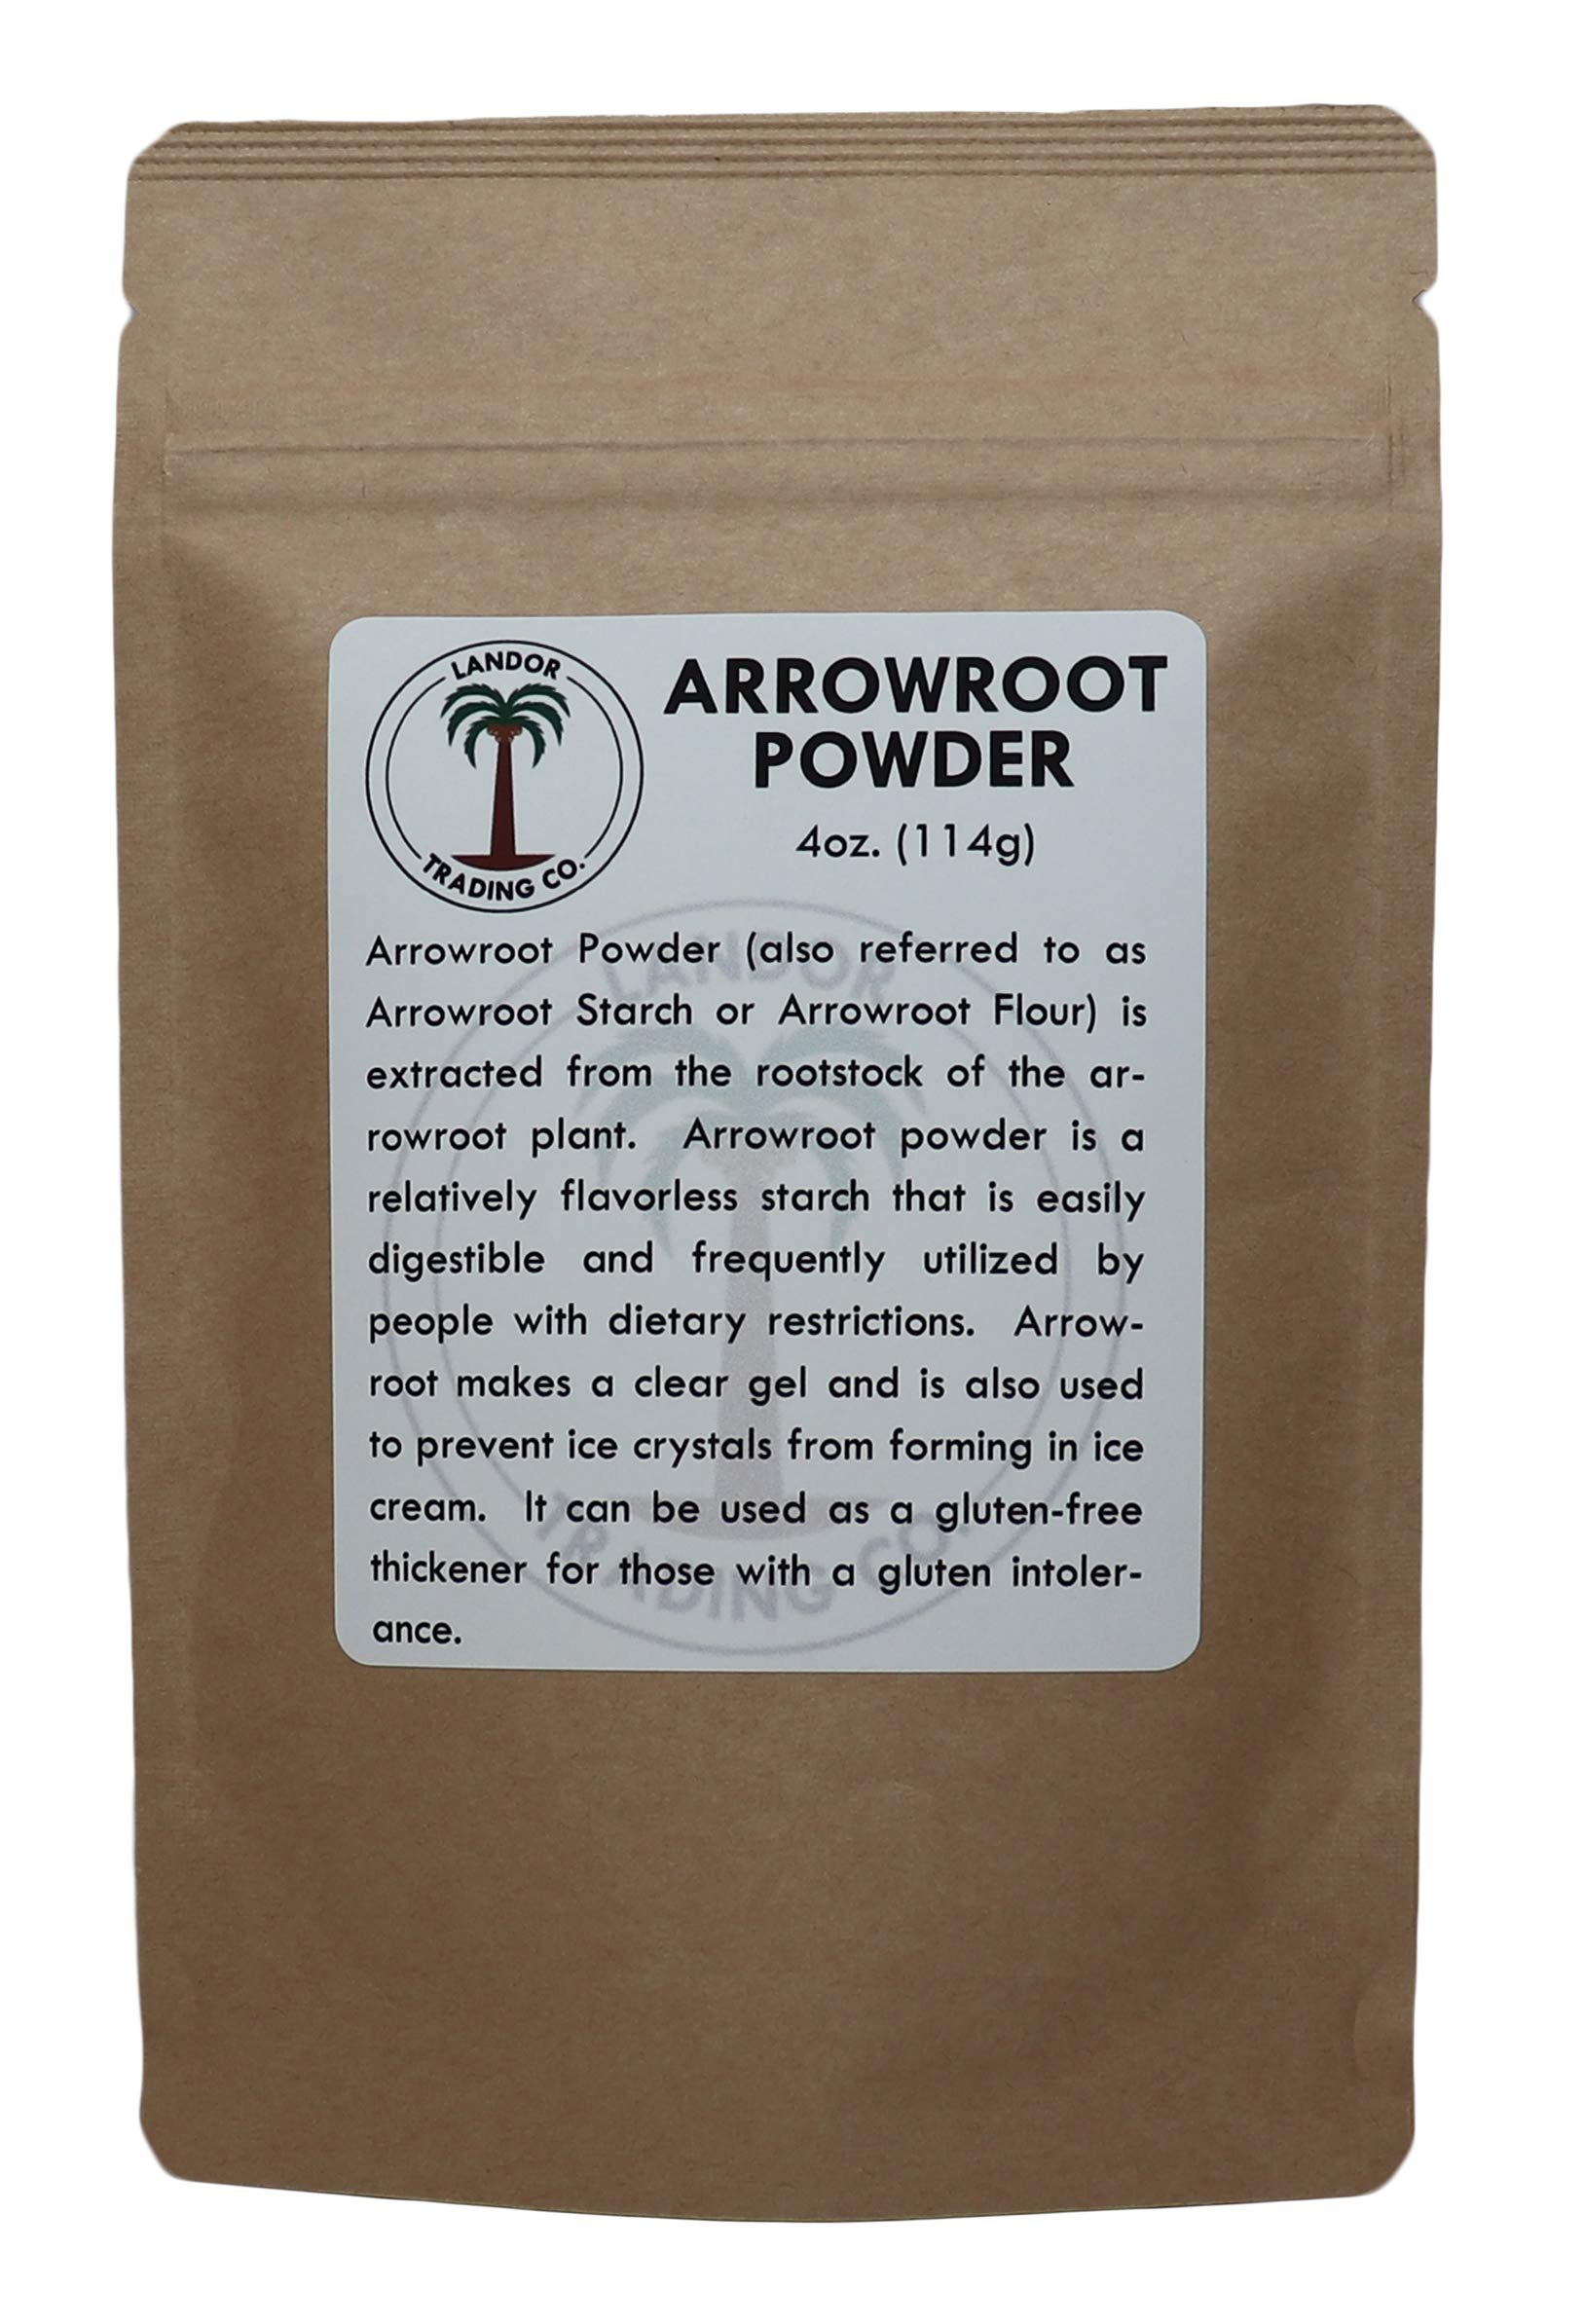
Item Name: Arrowroot Powder 4 Ounces (1/4 Pound)
Value: 4.0
Unit: Ounce

Price: 7.99